Renewable energy in Denmark

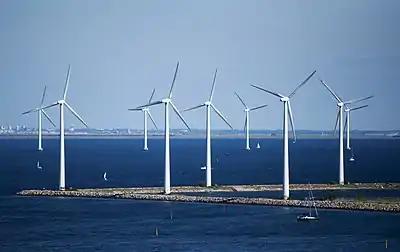

Renewable energy generation in Denmark increased from 10.4 TWh to 17.6 TWh between 2007 and 2014. Fossil fuel generation fell from 26.3 TWh in 2007 to 12.4 TWh in 2014. Electricity generated from renewables first exceeded electricity from fossil fuels in 2012 and again in 2014.